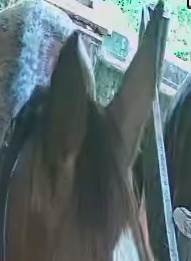
Face region: ears (position_of_ears)
Pain indicator: not_present